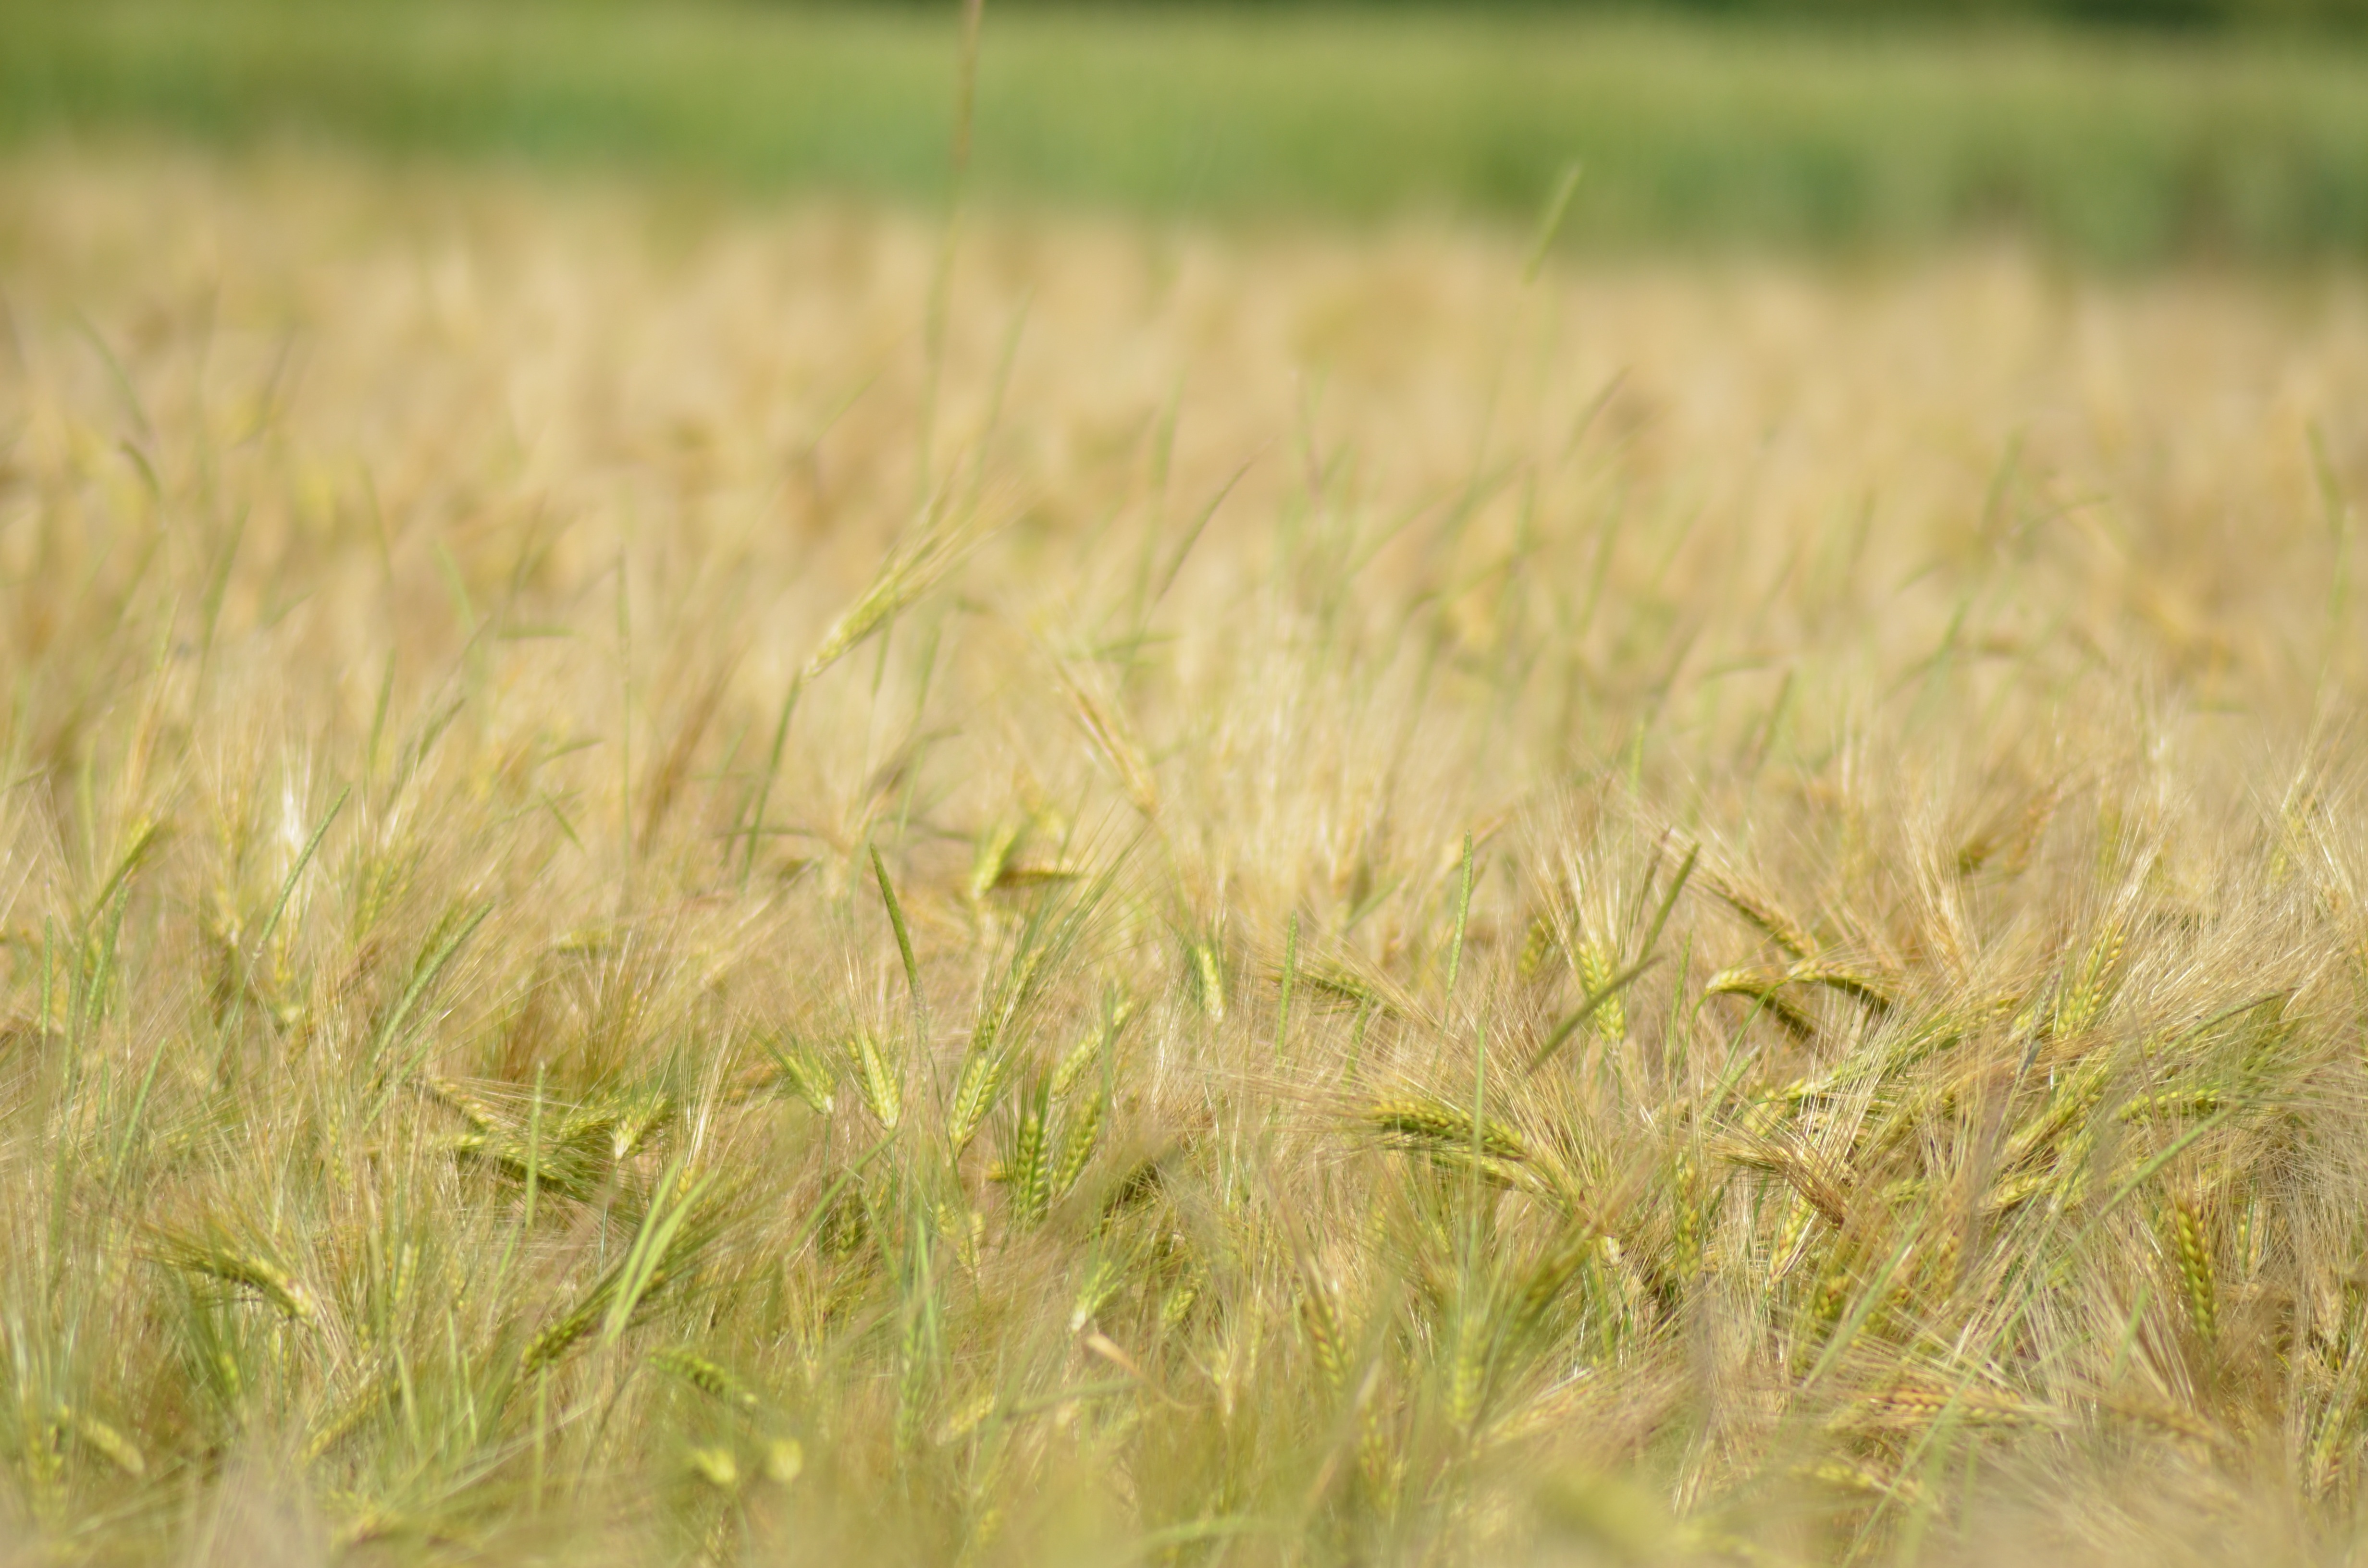
grass, plant, field, lawn, meadow, barley, wheat, prairie, france, feed, food, green, crop, pasture, soil, agriculture, plain, cereal, power, fields, grassland, rye, epi, healthy food, flour, paddy field, flowering plant, commodity, dietetic, cereal agriculture, grass family, land plant, food grain